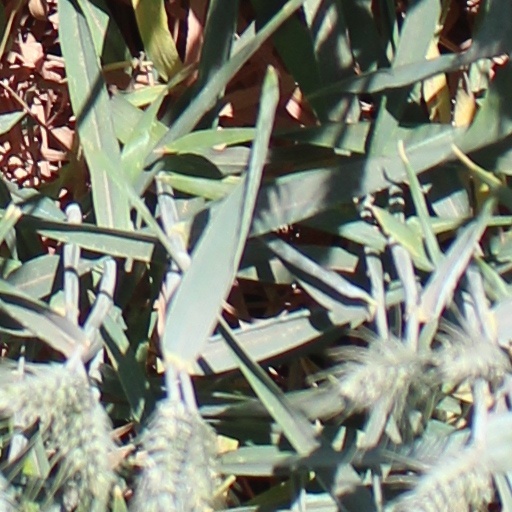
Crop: wheat